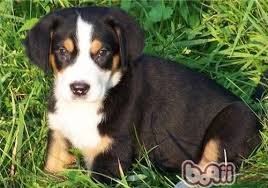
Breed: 237-n000086-Greater_Swiss_Mountain_dog